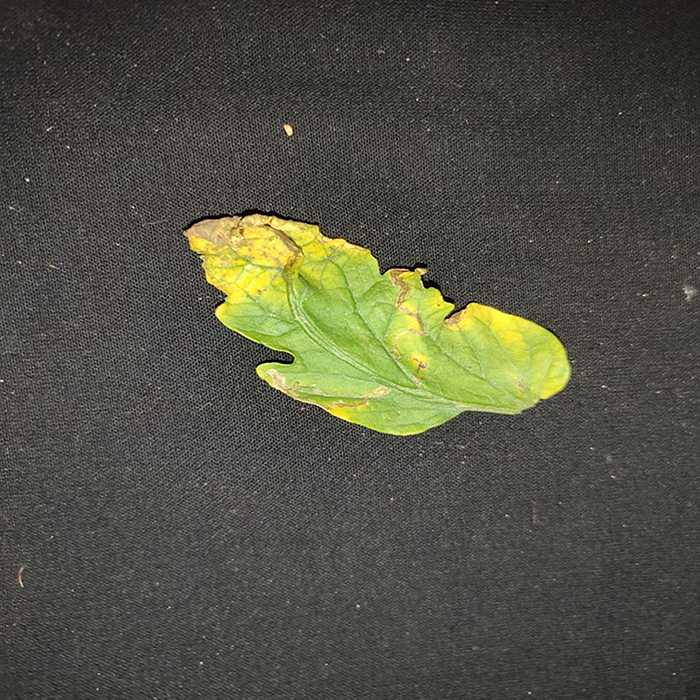
Plant: Tomato
Label: Tomato Bacterial spot